DBZ (meteorology)

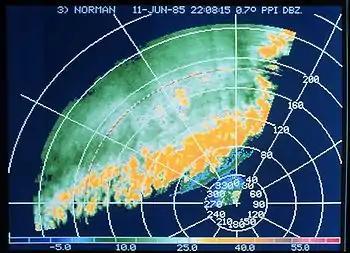
The scale of dBZ values can be seen along the bottom of the image.

dBZ is a logarithmic dimensionless technical unit used in radar. It is mostly used in weather radar, to compare the equivalent reflectivity factor (Z) of a remote object (in mm per m) to the return of a droplet of rain with a diameter of 1 mm (1 mm per m). It is proportional to the number of drops per unit volume and the sixth power of drops' diameter and is thus used to estimate the rain or snow intensity. With other variables analyzed from the radar returns it helps to determine the type of precipitation. Both the radar reflectivity factor and its logarithmic version are commonly referred to as "reflectivity" when the context is clear. In short, the higher the dBZ value, the more likely it is for severe weather to occur in the form of precipitation.